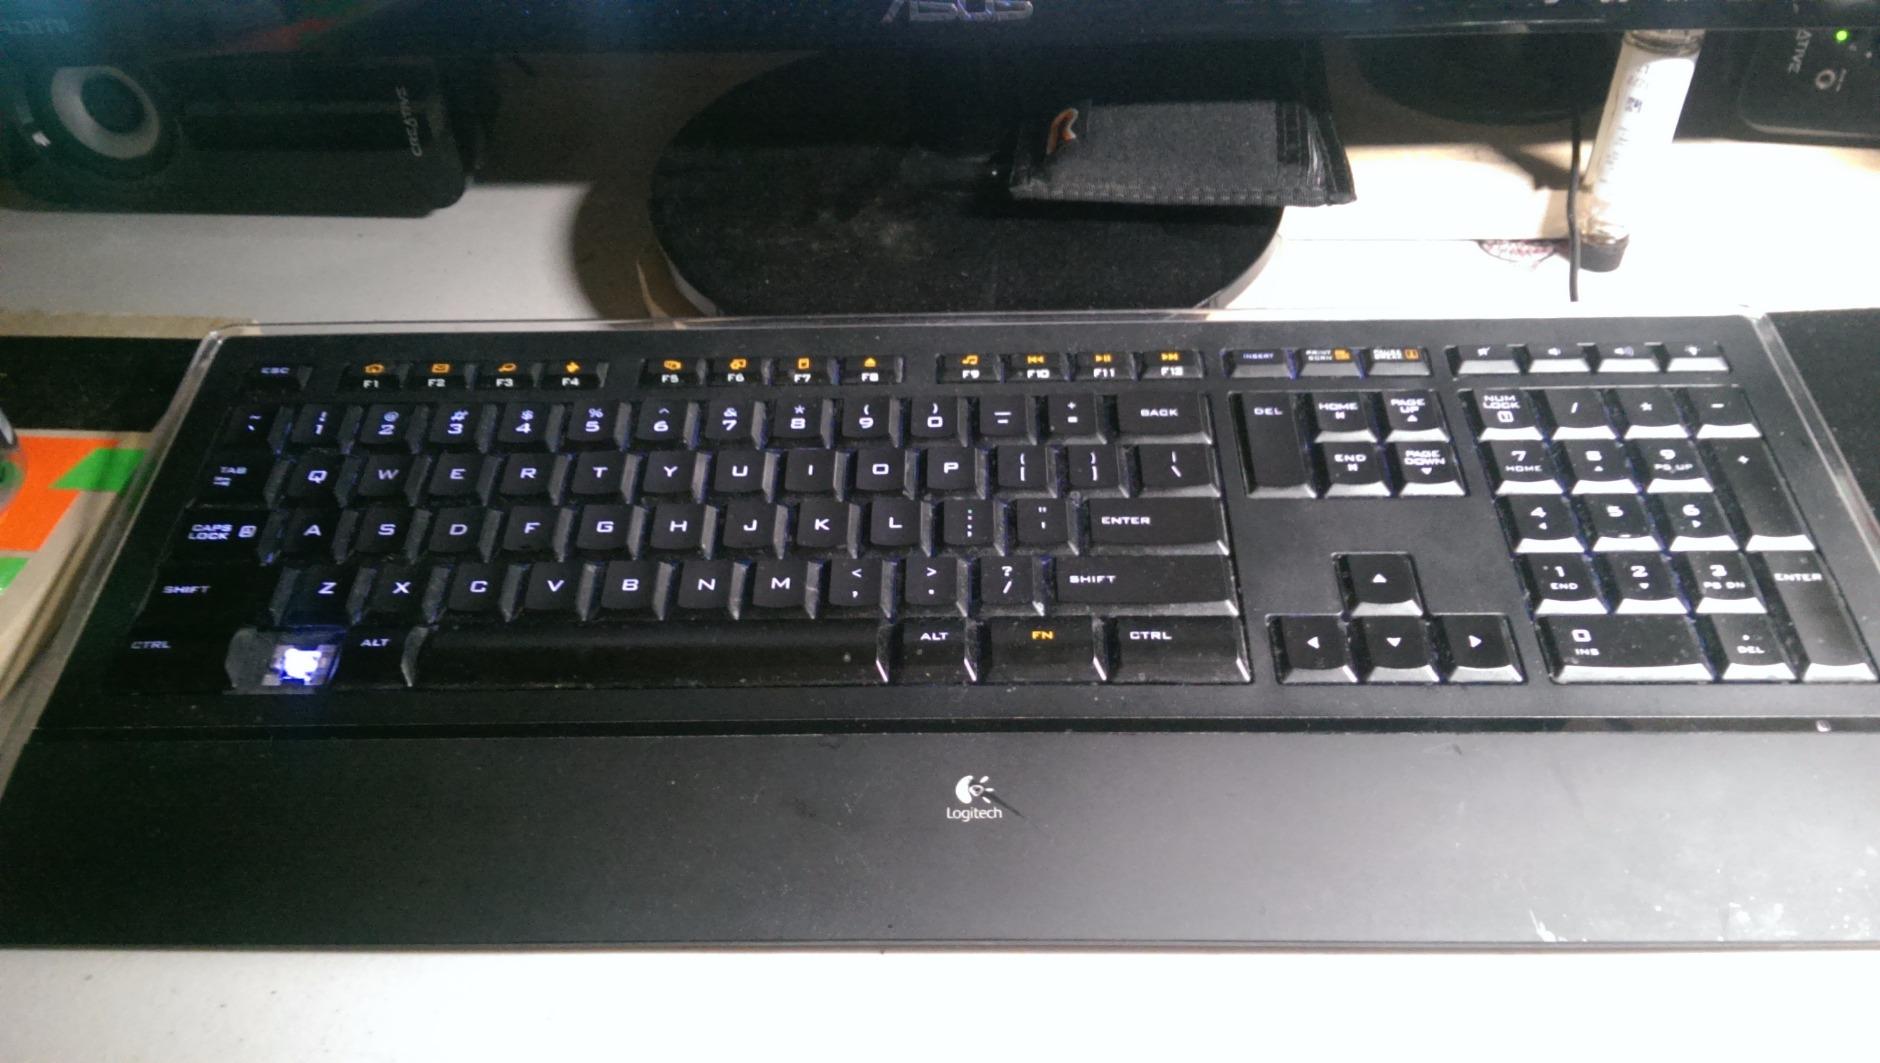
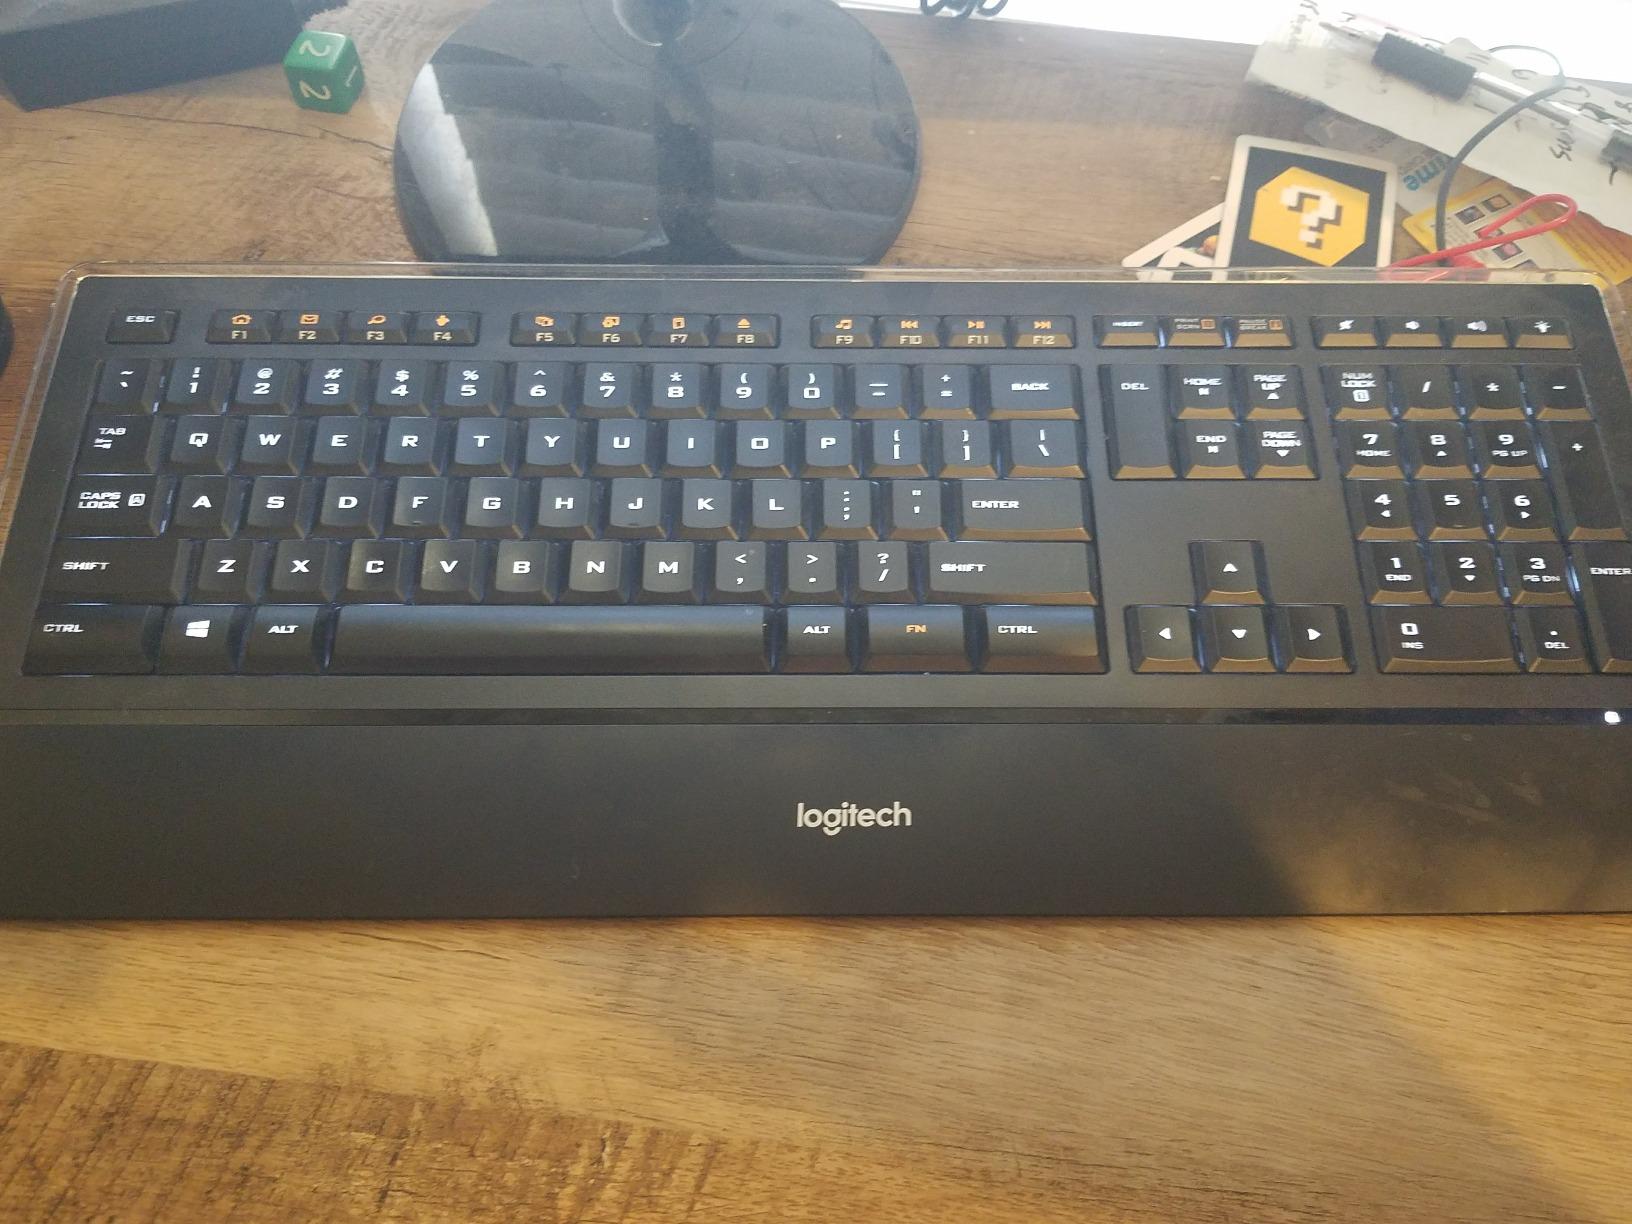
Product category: keyboard
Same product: yes